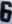
Number: 6